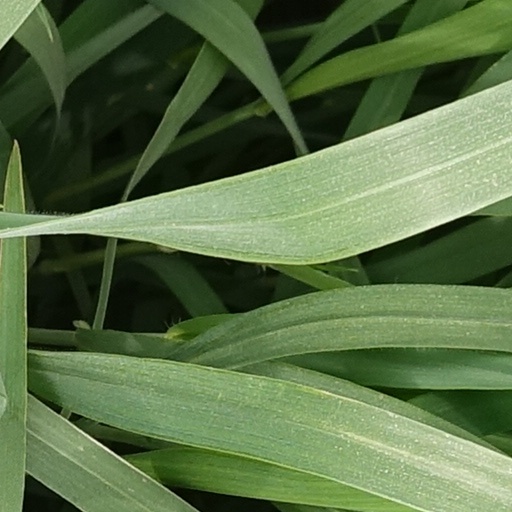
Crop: wheat